Iowa Barnstormers

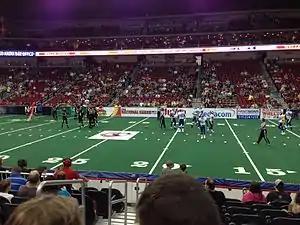
The Barnstormers playing against the Tampa Bay Storm during the 2013 season.

On September 28, 2009, the Barnstormers announced their status as a charter member of the new Arena Football League, marking their return to playing top-notch arena football after almost a decade of lower levels and inactivity. A franchise-record 12,184 fans attended the 2010 opener; however, Iowa's first play from scrimmage resulted in an interception return for a touchdown by the Chicago Rush, an ominous harbinger of an eventual 7–9 season.